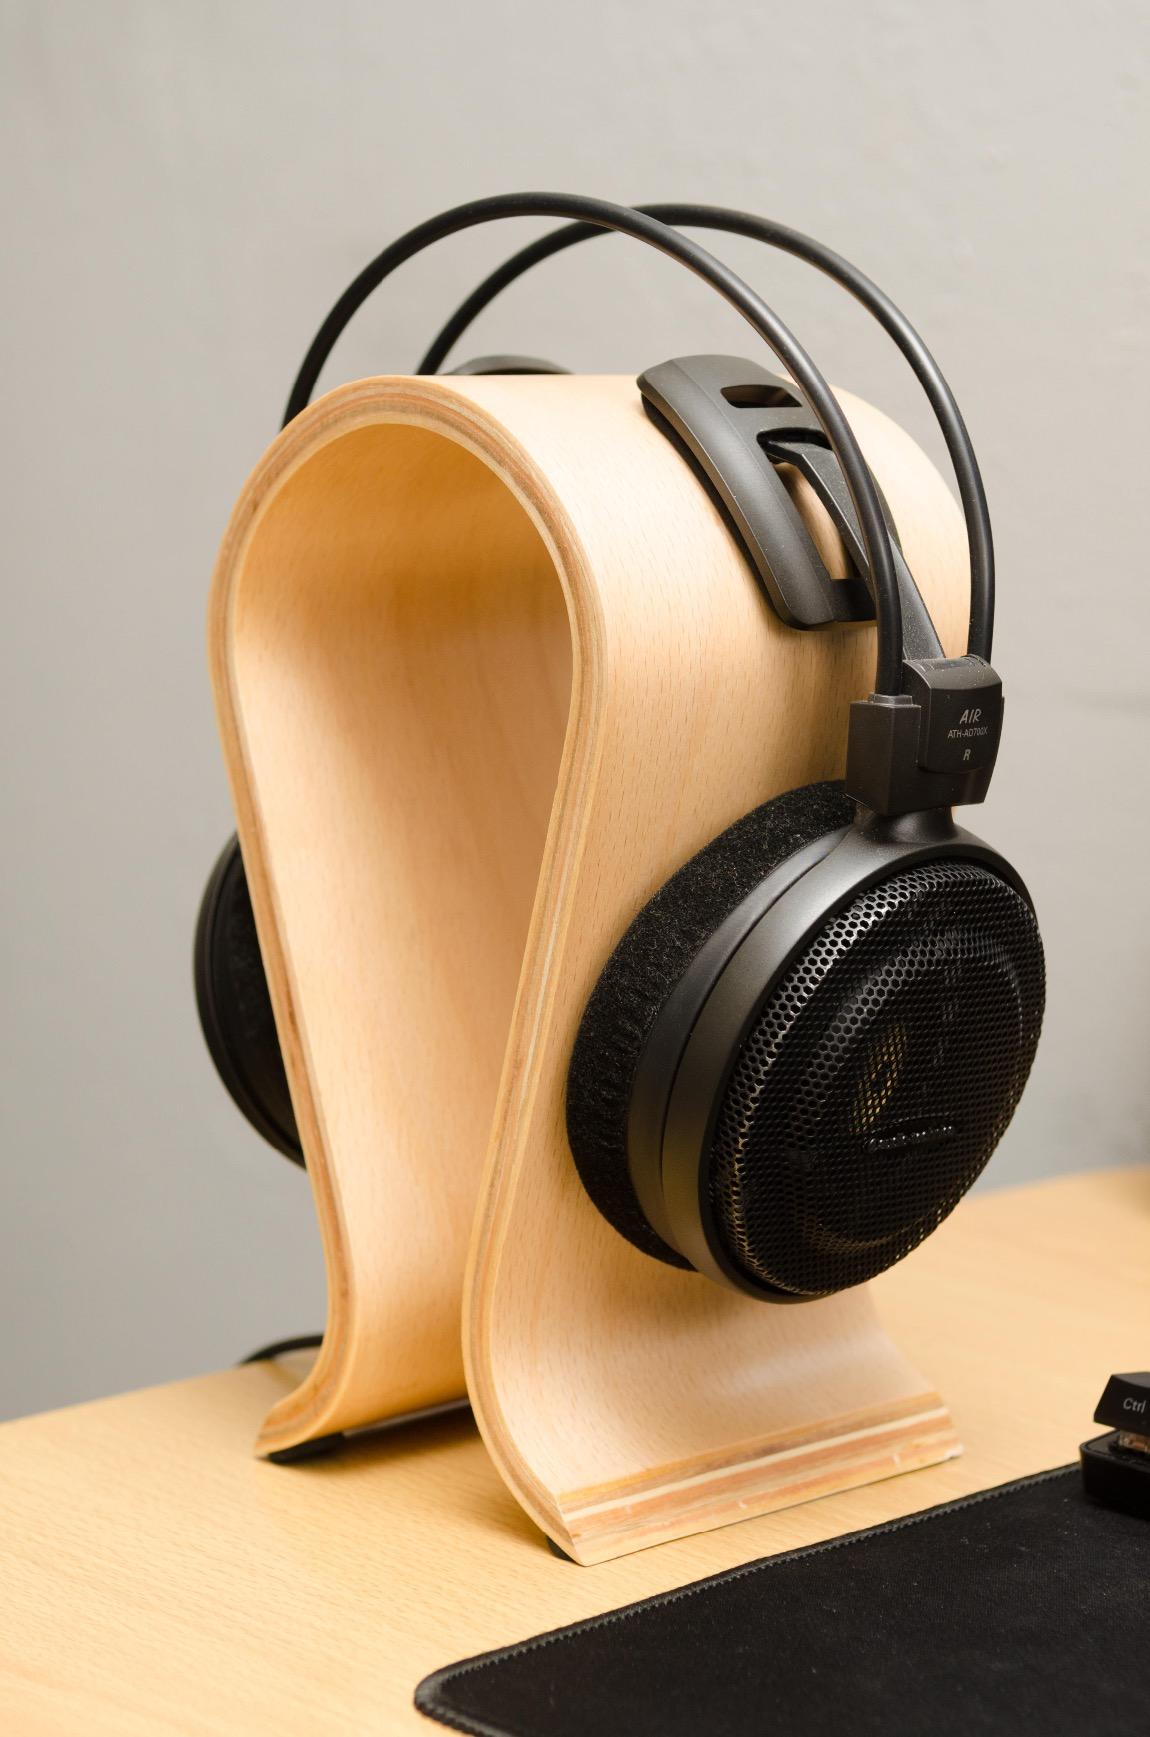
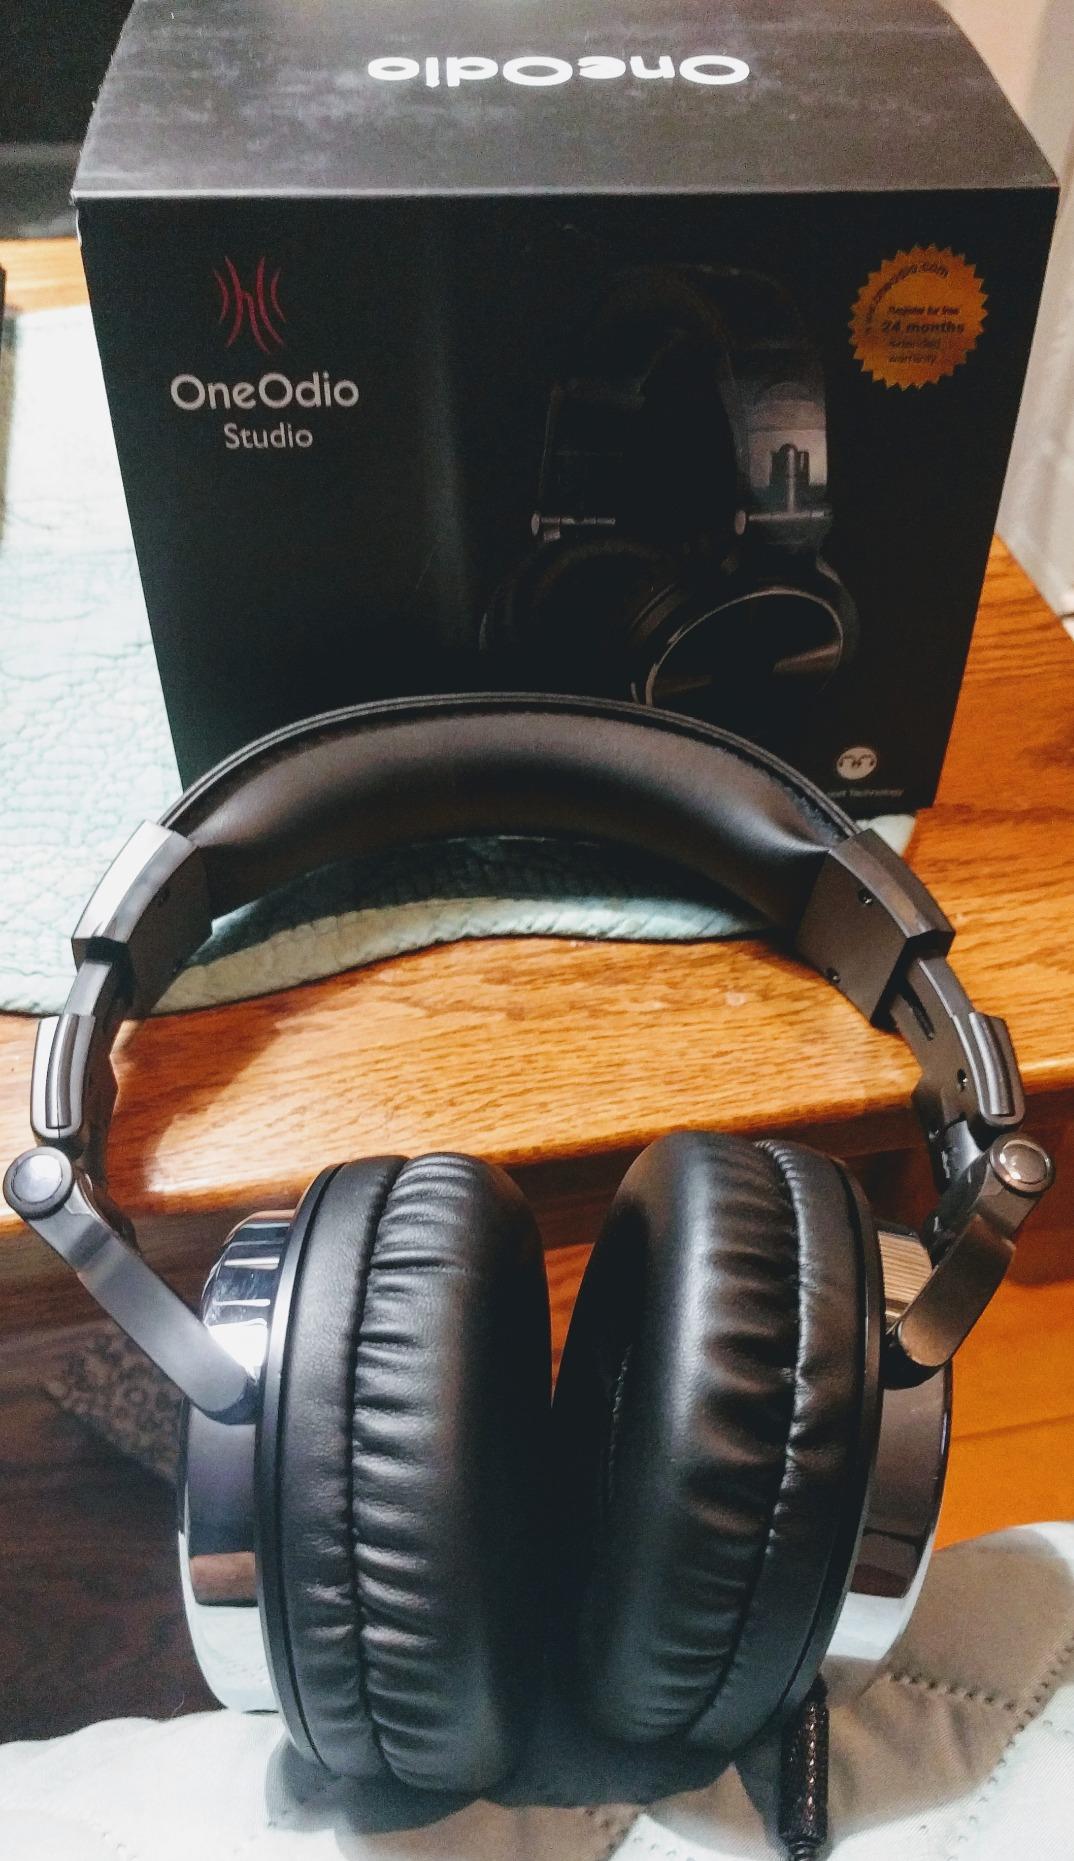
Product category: headphones
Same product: no